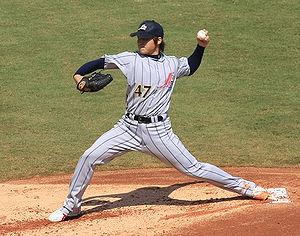
Le Prix Eiji Sawamura, couramment appelé Sawamura ou Prix Sawamura, est un prix remis annuellement au meilleur lanceur des ligues japonaises de baseball. Le prix a été créé en 1947 en l'honneur d'Eiji Sawamura, lanceur légendaire des Yomiuri Giants dans les années 1930 et 1940.